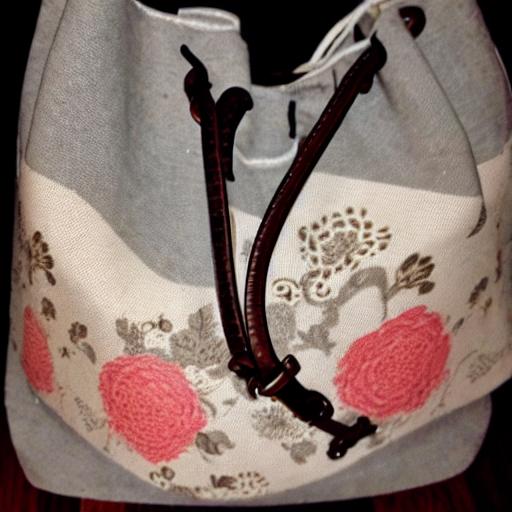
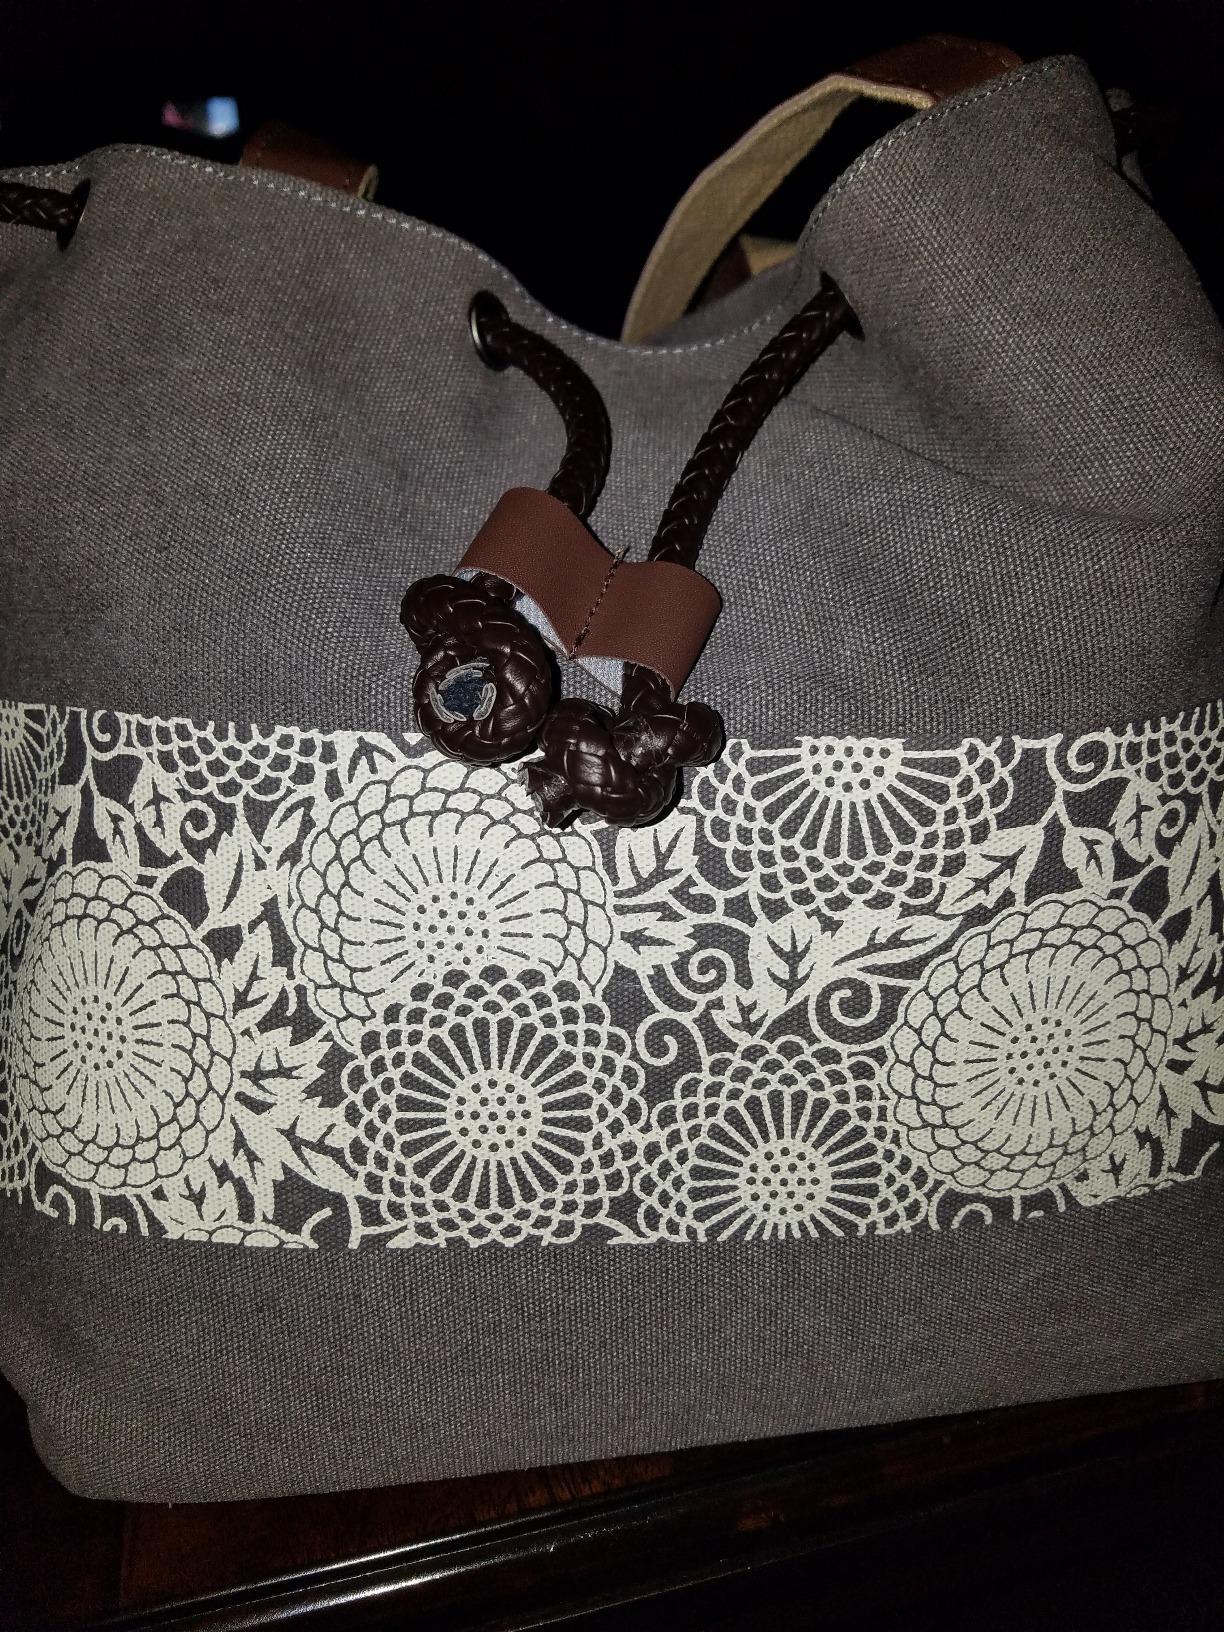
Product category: accessories_handbag
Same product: no